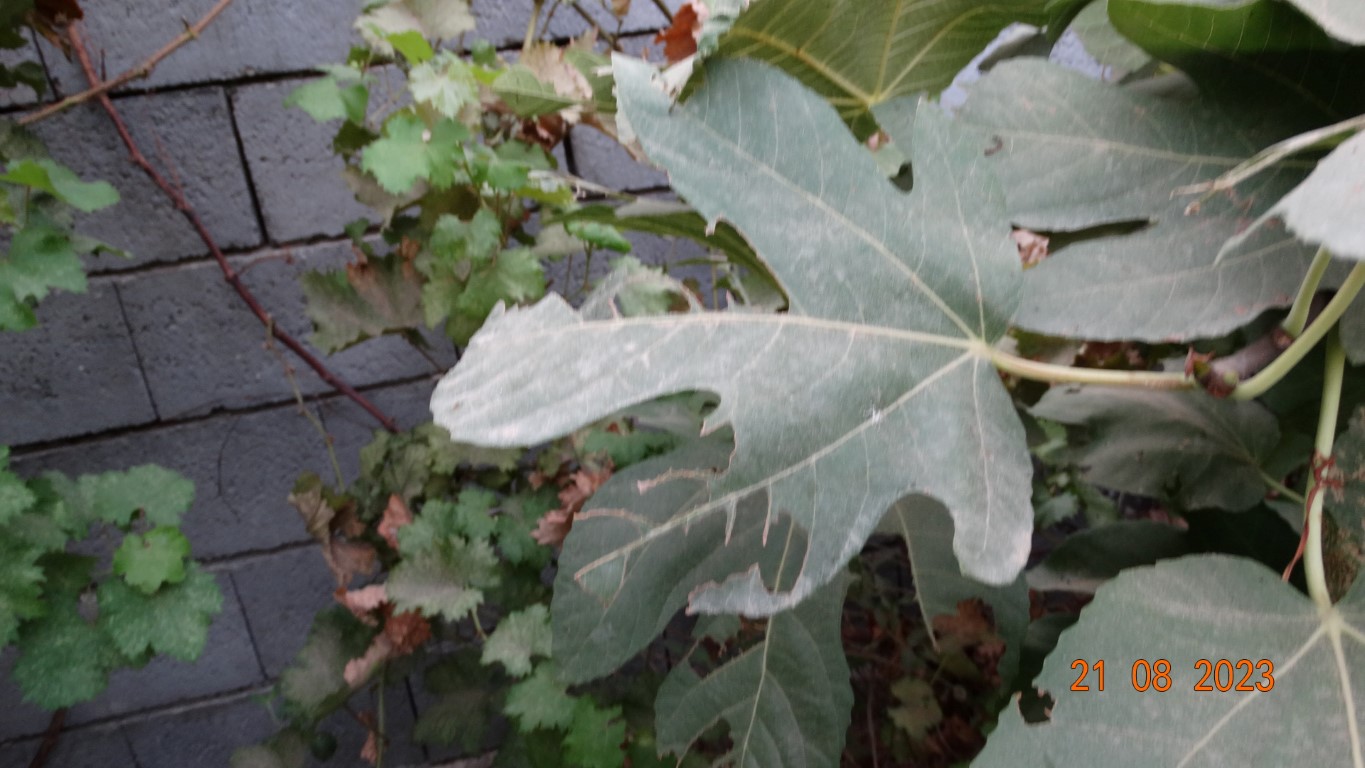
Label: infected